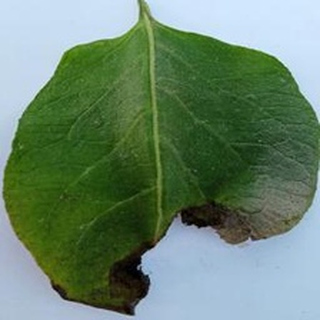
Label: potato_late_blight